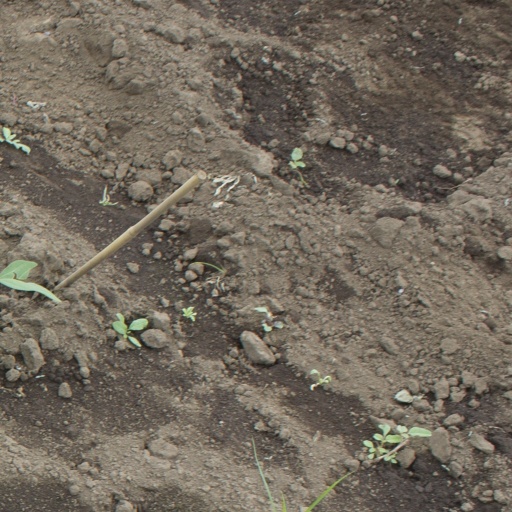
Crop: soybean